The Blast (magazine)

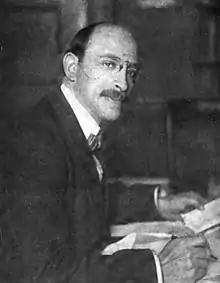
Alexander Berkman, editor and publisher of "The Blast."

The first issue of "The Blast" appeared dated January 15, 1916, with cover art by anarchist cartoonist Robert Minor. Joining Editor and Publisher Berkman at the time of the 8-page magazine's launch was E.B. Morton as Associate Editor and M. Eleanor Fitzgerald as Business Manager.